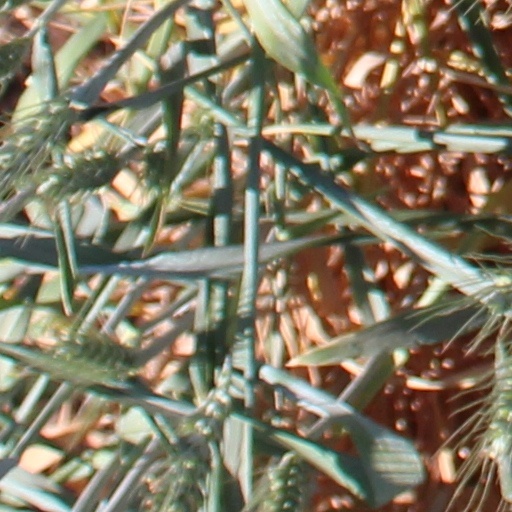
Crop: wheat